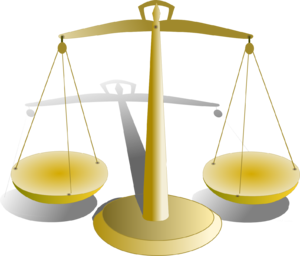
balance de la justice
Le juge d’instance est un juge du tribunal de grande instance, chargé du service d’un ou de plusieurs tribunaux d’instance situés dans l’arrondissement judiciaire du tribunal de grande instance.